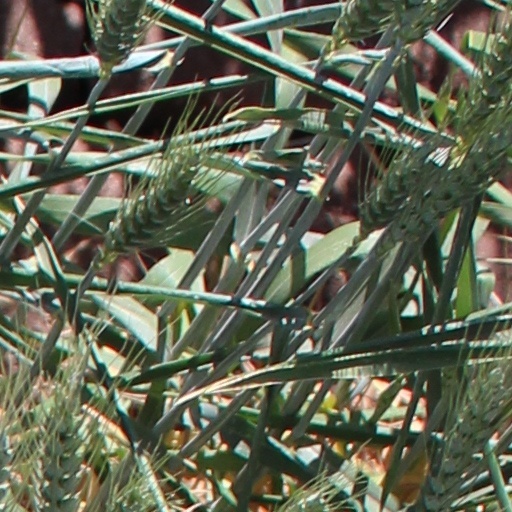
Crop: wheat